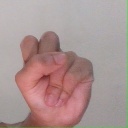
अक्षर: स